APEC Russia 2012

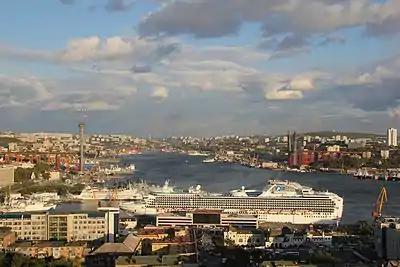
Zolotoy Rog Bay in central Vladivostok, with the bridge construction seen

At APEC Vietnam 2006 in Hanoi, Russia put forward a proposal to host the 2012 summit. Originally, Patrokl Bay (southern part of Vladivostok) was suggested as the site to hold the summit. The original plan was to build a palace to host the actual summit, and a number of five-star hotels for visitors. After the summit, the palace would be converted into a wedding palace, its conference centre into the Opera, and the hotels into residential buildings. The original estimate for development costs was in the excess of 382 billion rubles, and included money the city felt was necessary to bring infrastructure such as the sewage system, roads, bridges, and water pipes to up-to-date condition. Herman Gref, then-Minister of Economics and Trade, who visited Vladivostok in December 2006 to ascertain the city's readiness to hold the summit, promptly dismissed this plan, stating that the cost estimate was overblown and that he was not responsible for solving the city's problems, and further accused the Vladivostok administration of unprofessionalism.